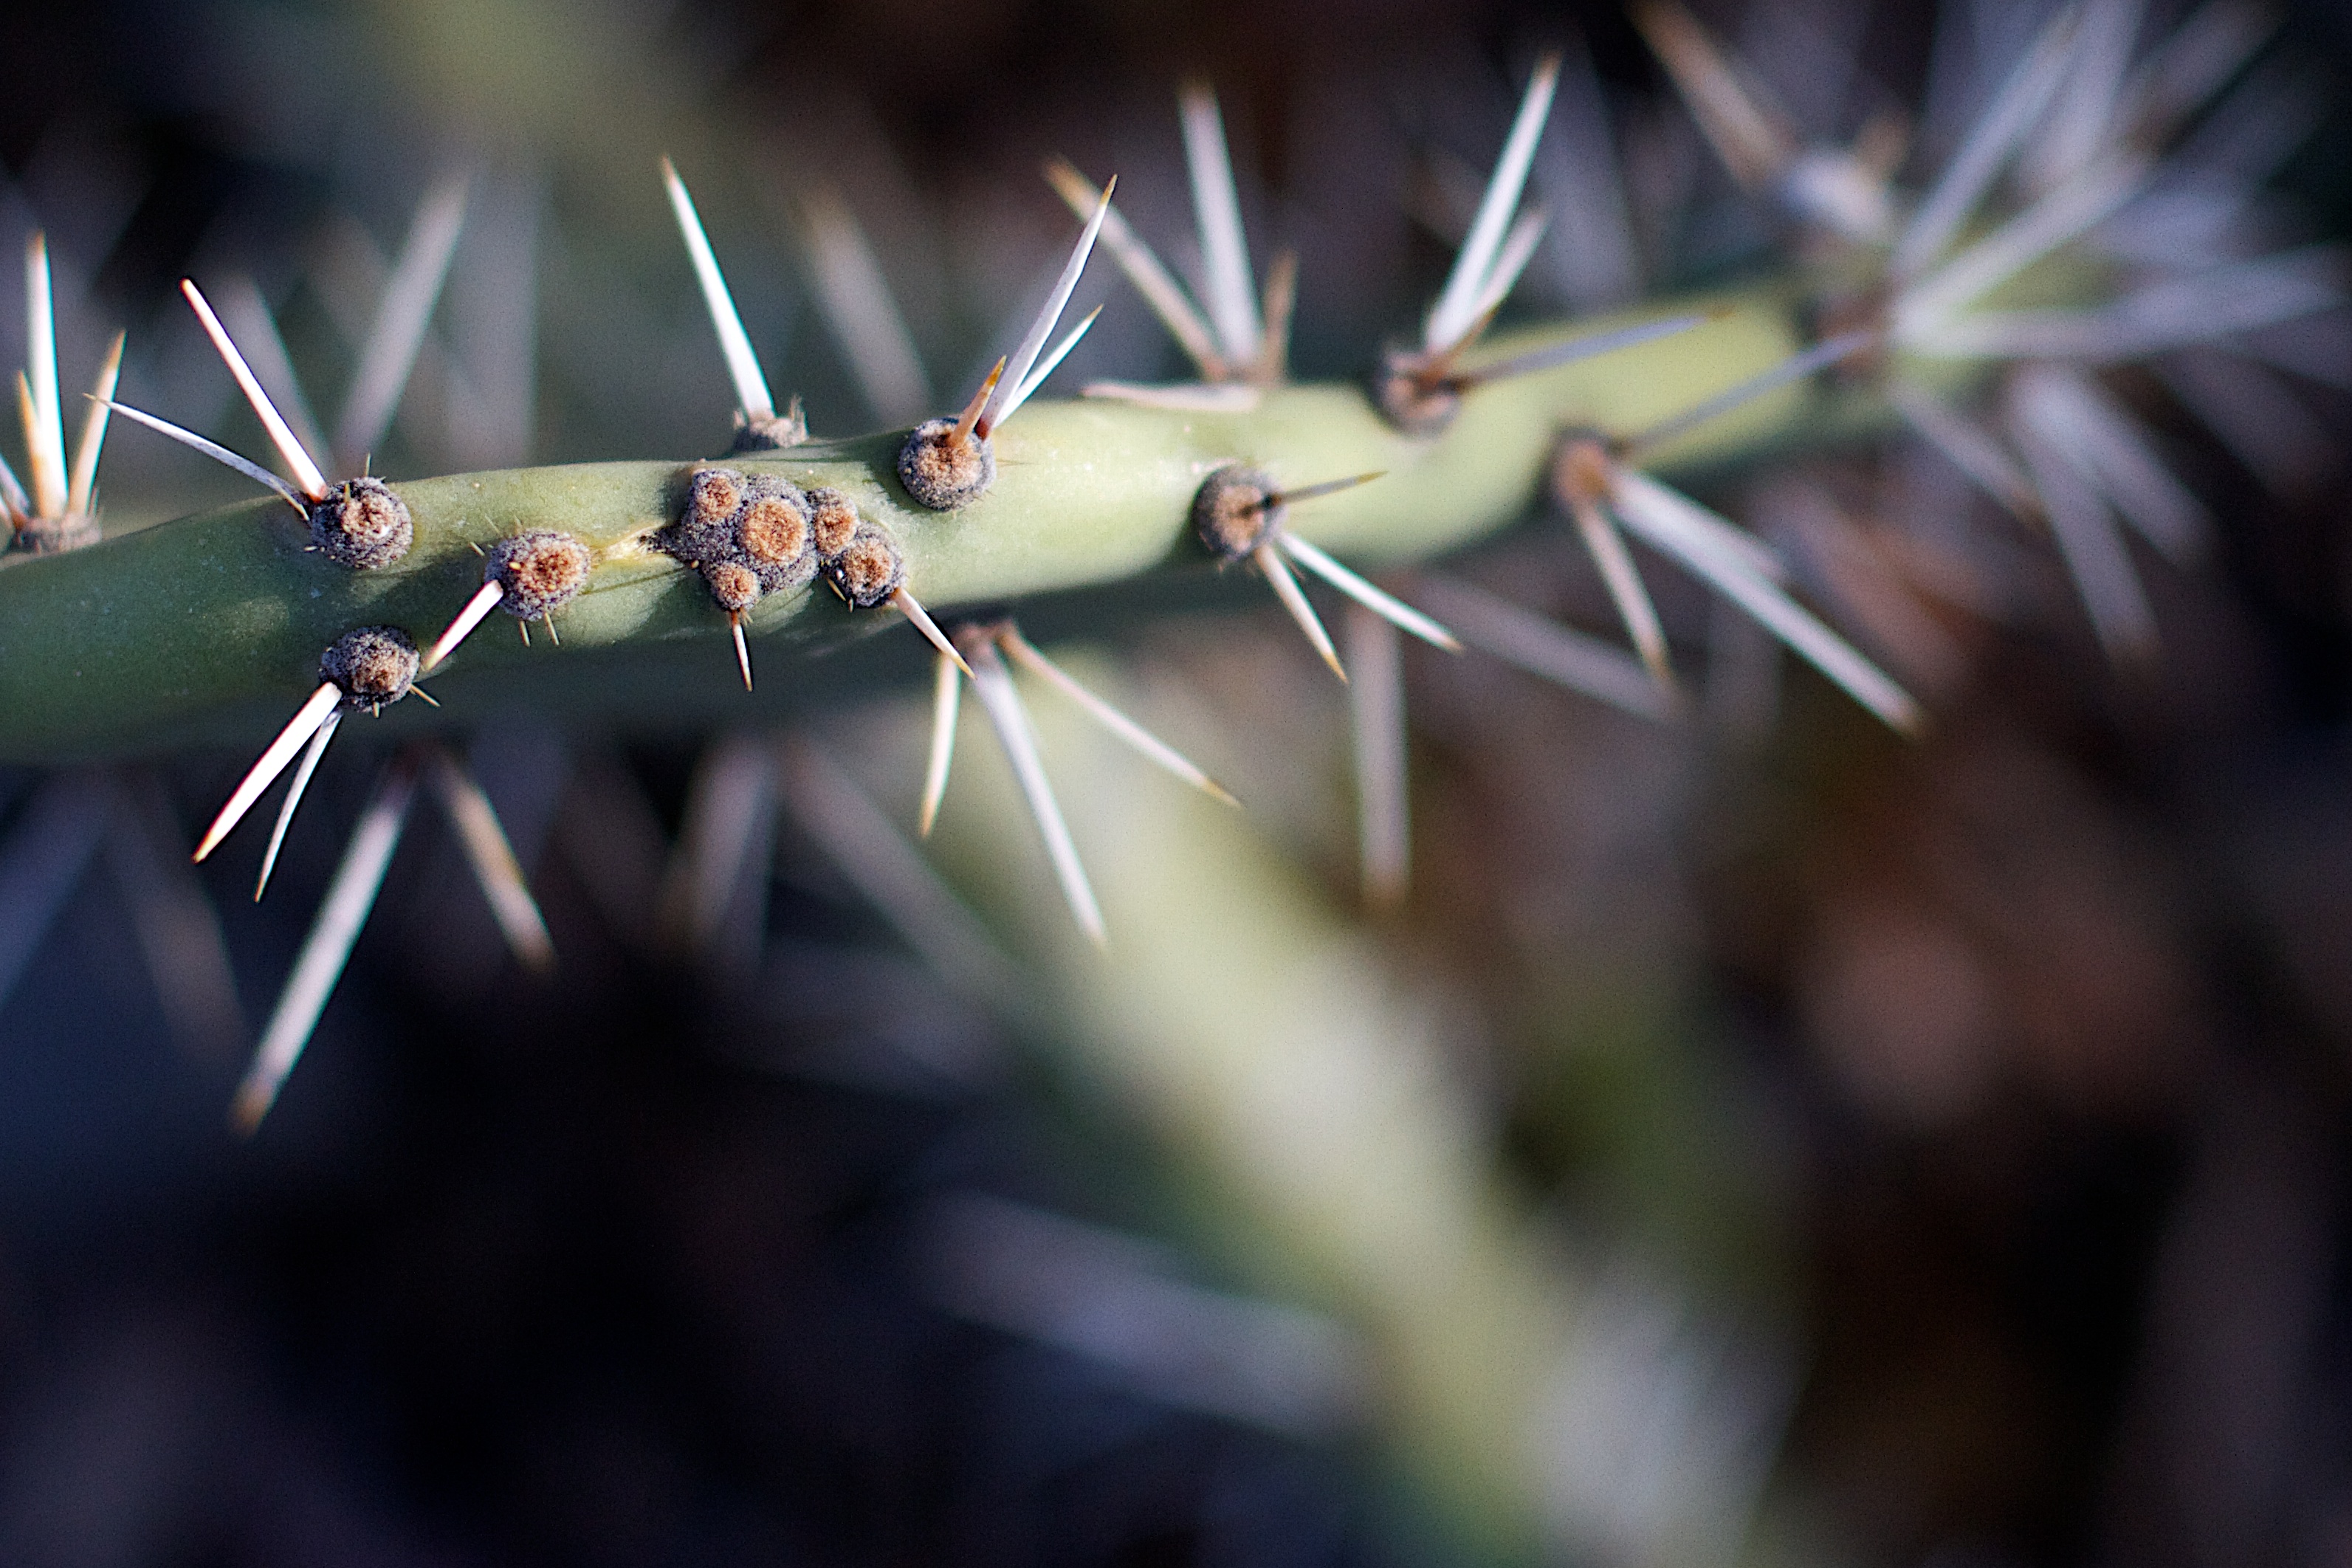
tree, nature, branch, cactus, plant, photography, leaf, flower, green, autumn, botany, flora, fauna, close up, macro photography, flowering plant, plant stem, land plant, thorns spines and prickles